B cell

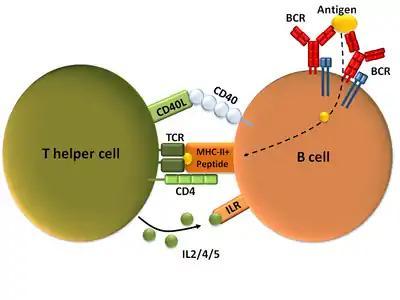
T-dependent B cell activation

Once activated, B cells participate in a two-step differentiation process that yields both short-lived plasmablasts for immediate protection and long-lived plasma cells and memory B cells for persistent protection. The first step, known as the extrafollicular response, occurs outside lymphoid follicles but still in the SLO. During this step activated B cells proliferate, may undergo immunoglobulin class switching, and differentiate into plasmablasts that produce early, weak antibodies mostly of class IgM.